Nathaniel Hurd

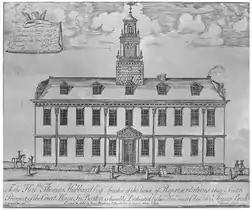
This elevation of the Old State House was drawn by Thomas Dawes and engraved by Hurd, after the building was rebuilt after a 1747 fire.

Hurd's grandfather had come from England and settled in Charlestown. He died in 1749 at the age of 70.